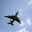
Label: airplane